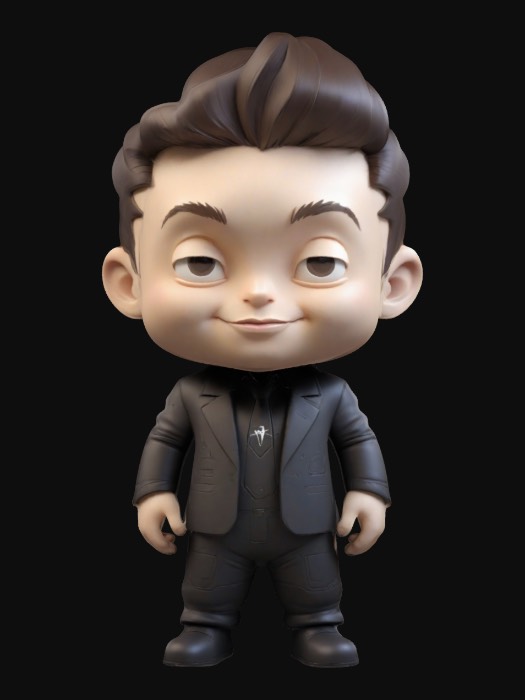
미적 점수 (1~10점): 8